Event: Nepal Earthquake
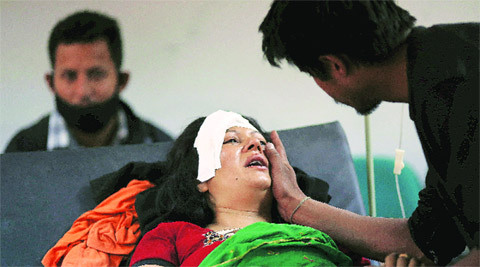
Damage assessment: no_damage